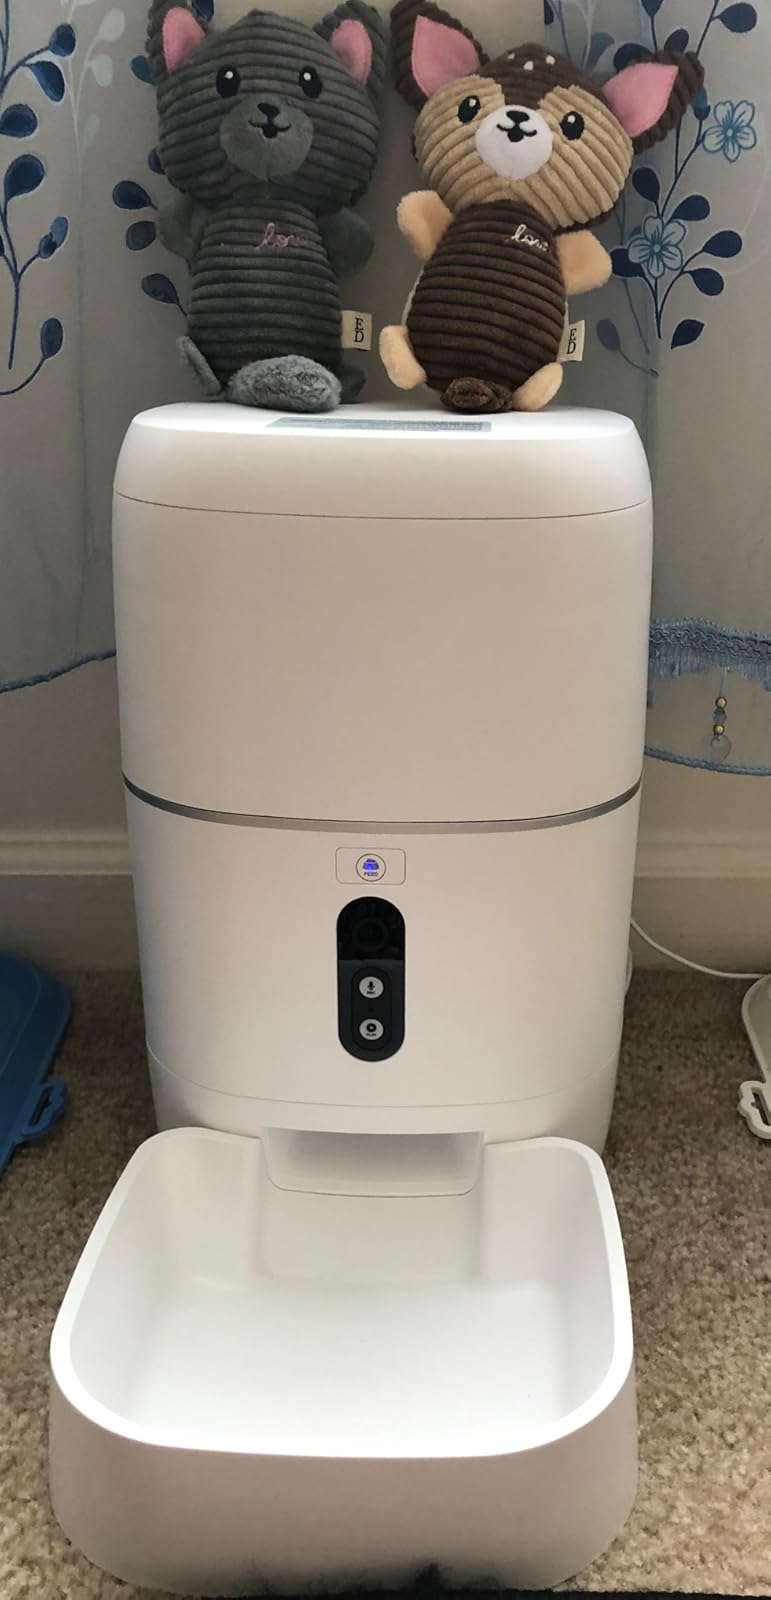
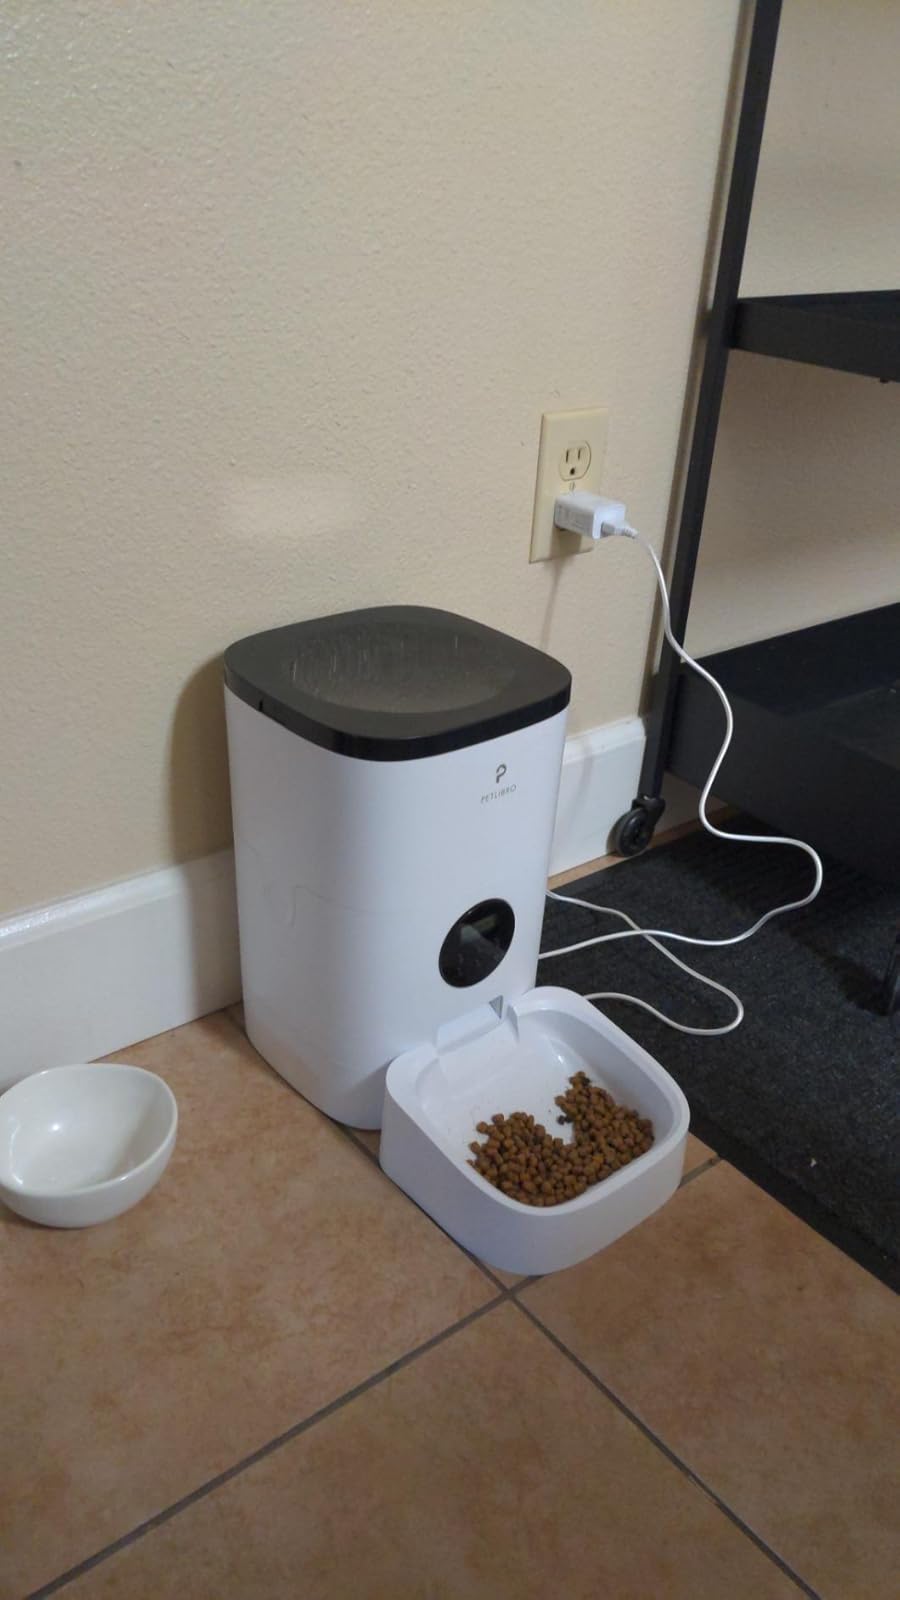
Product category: items_feeder
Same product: no